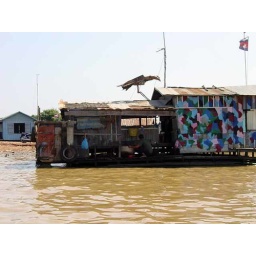
The owner built a bird sculpture above his home